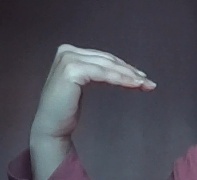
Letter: haa